Muhammad Mian Soomro

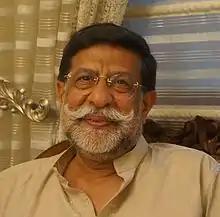
Soomro in 2016

Muhammad Mian Soomro (born 19 August 1950) is a Pakistani politician, banker and senator who has served as Chairman of the Senate, Caretaker Prime Minister of Pakistan and Acting President of Pakistan. He also served as the 26th Governor of Sindh and as Federal Minister for Privatization.